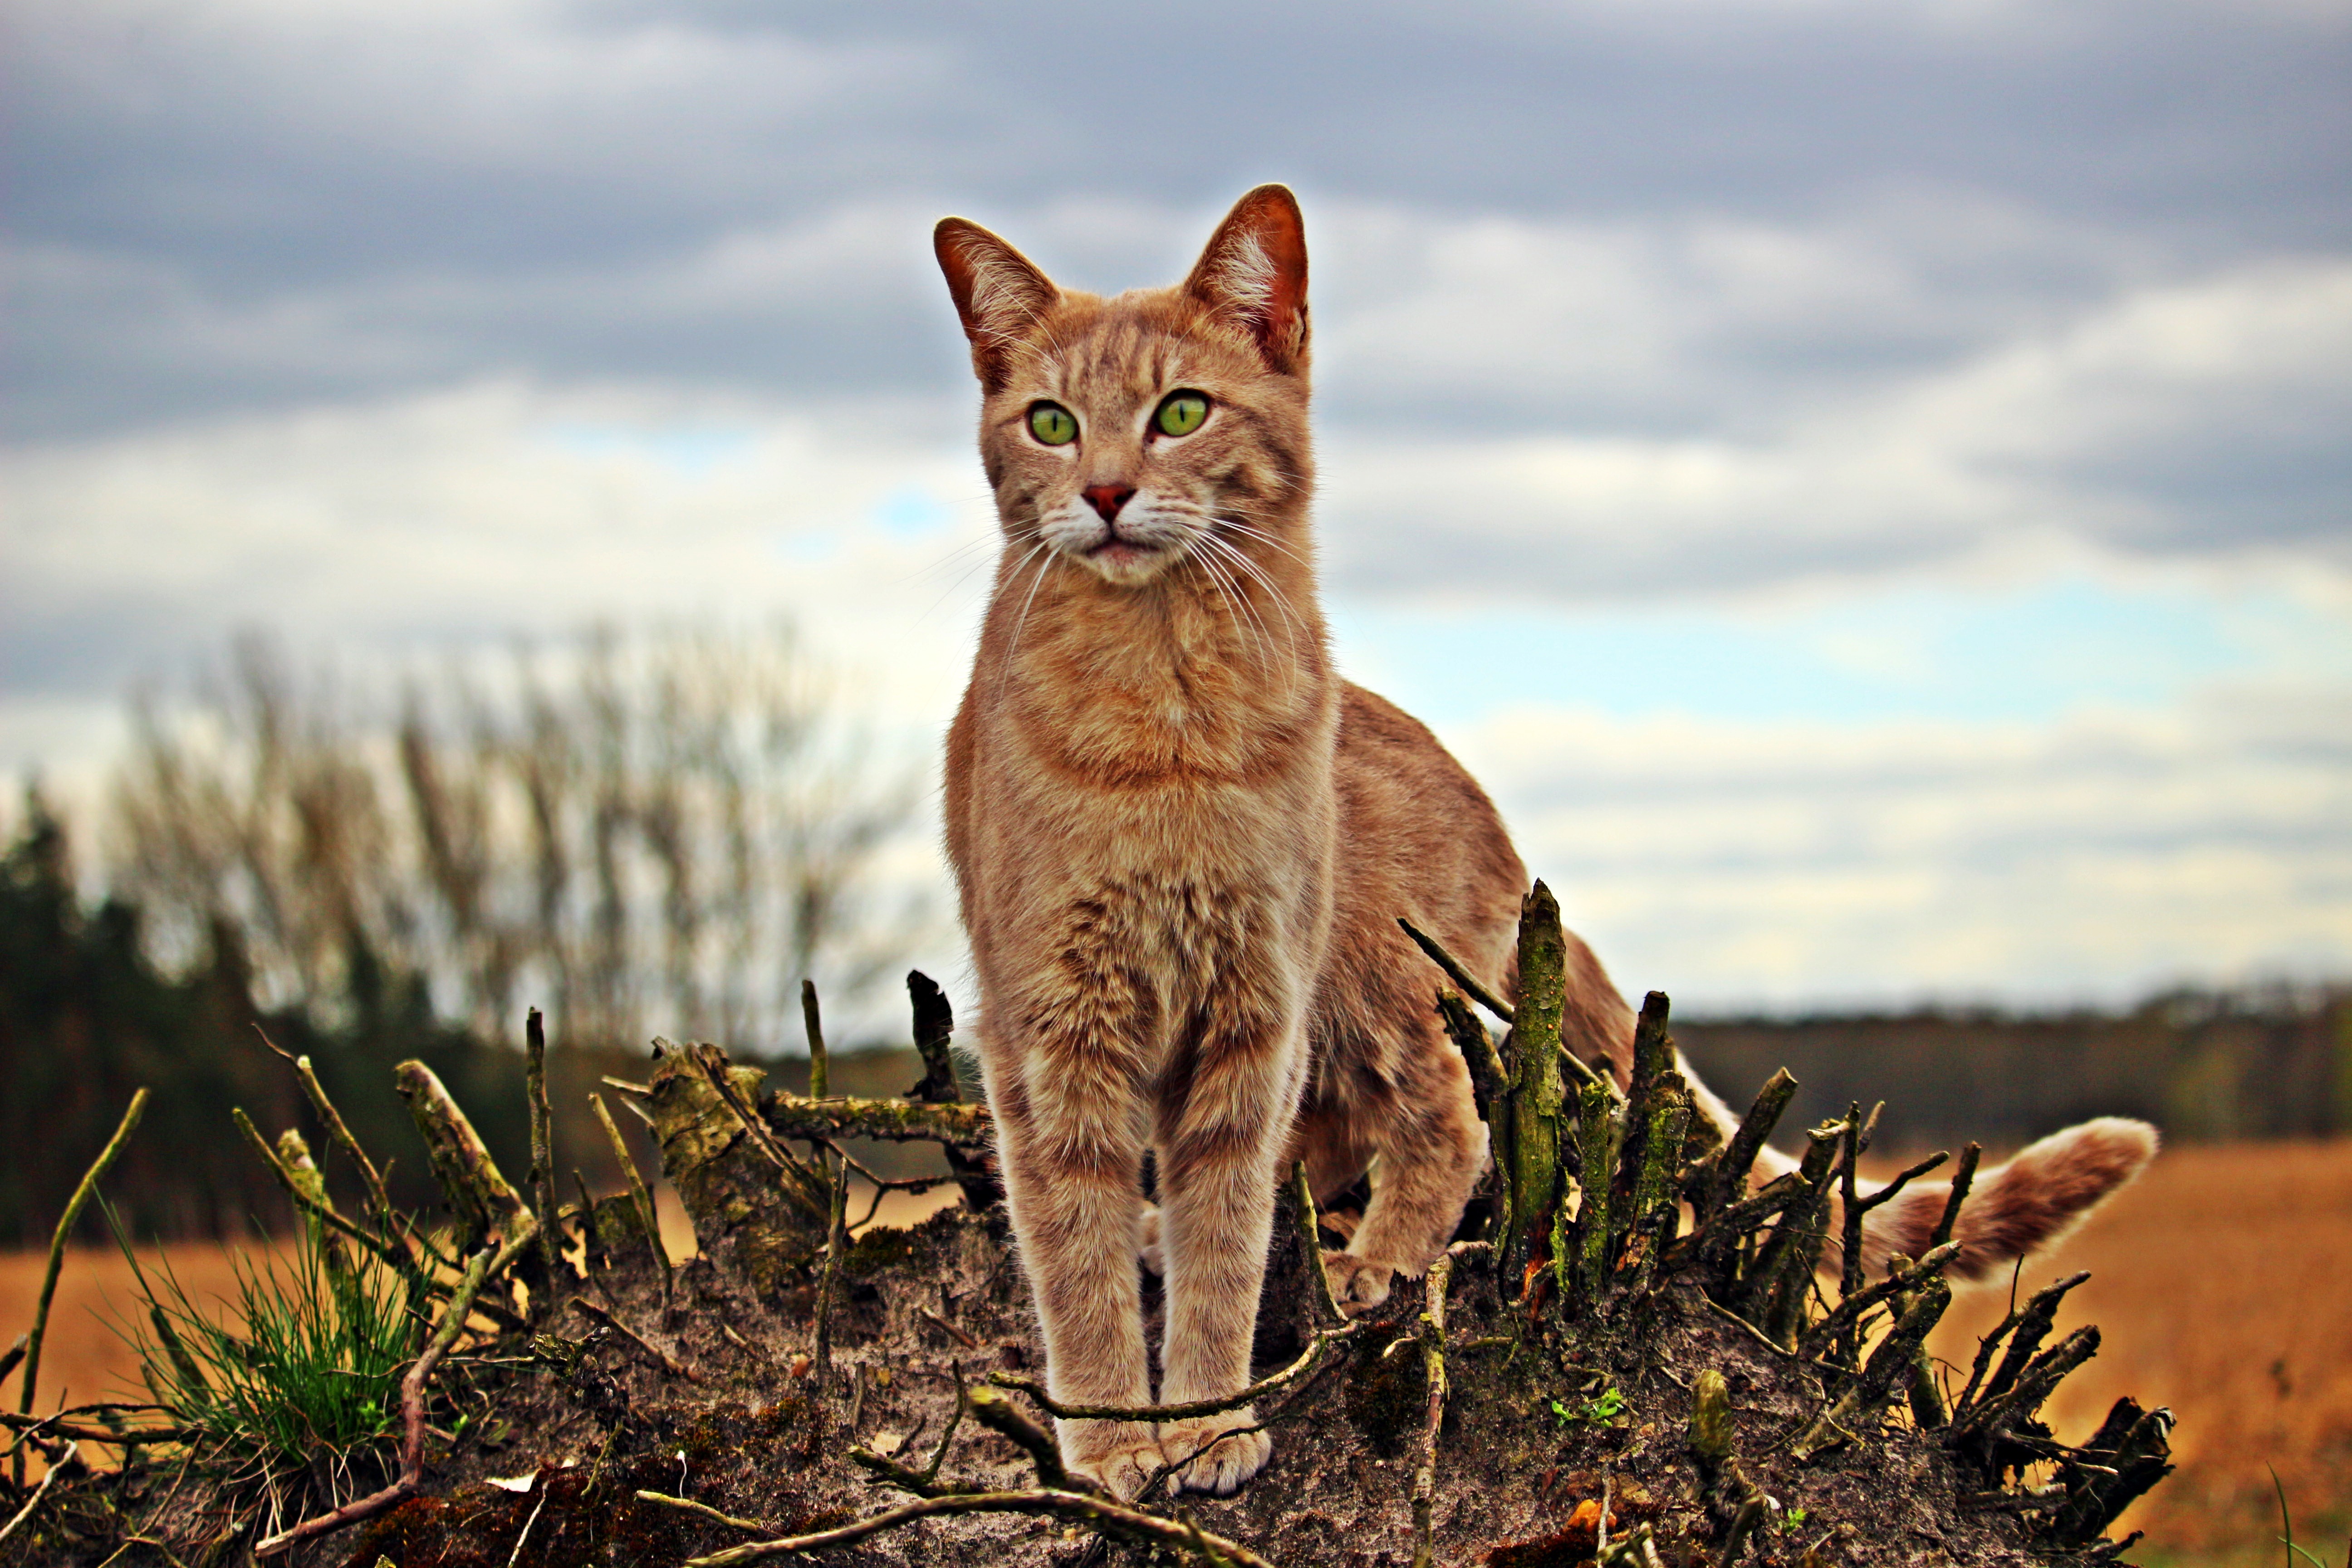
nature, grass, wildlife, kitten, cat, mammal, fauna, whiskers, vertebrate, mieze, mackerel, tiger cat, tabby cat, wild cat, small to medium sized cats, cat like mammal